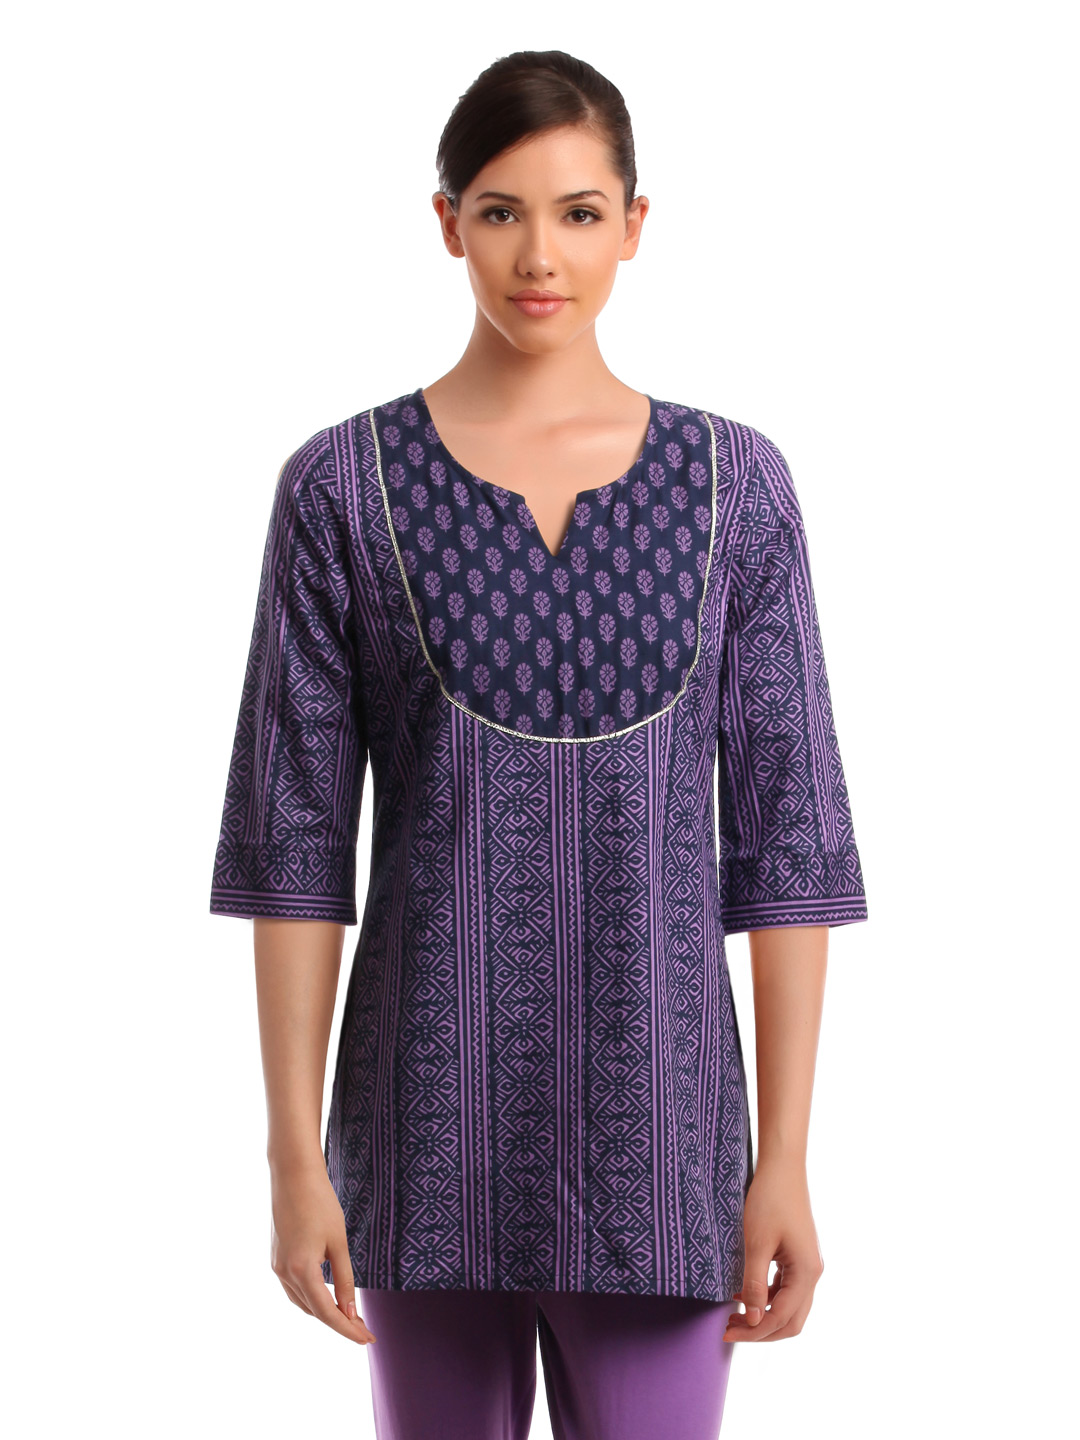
Aurelia Women Purple Printed Kurti
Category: Apparel / Topwear / Kurtis
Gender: Women
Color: Purple
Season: Summer 2012
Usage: Ethnic